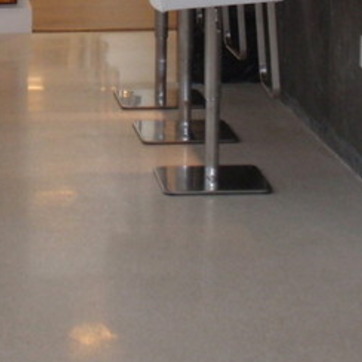
Material: metal